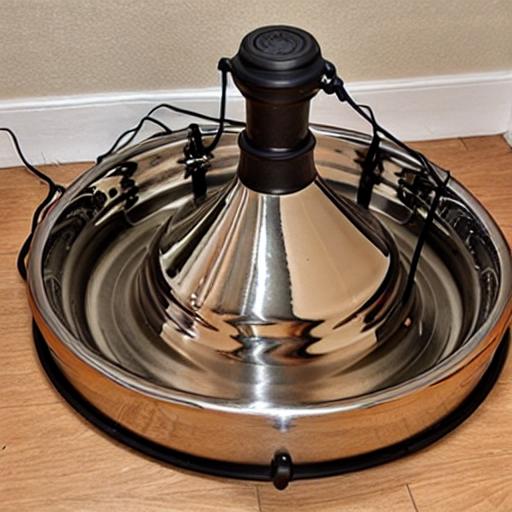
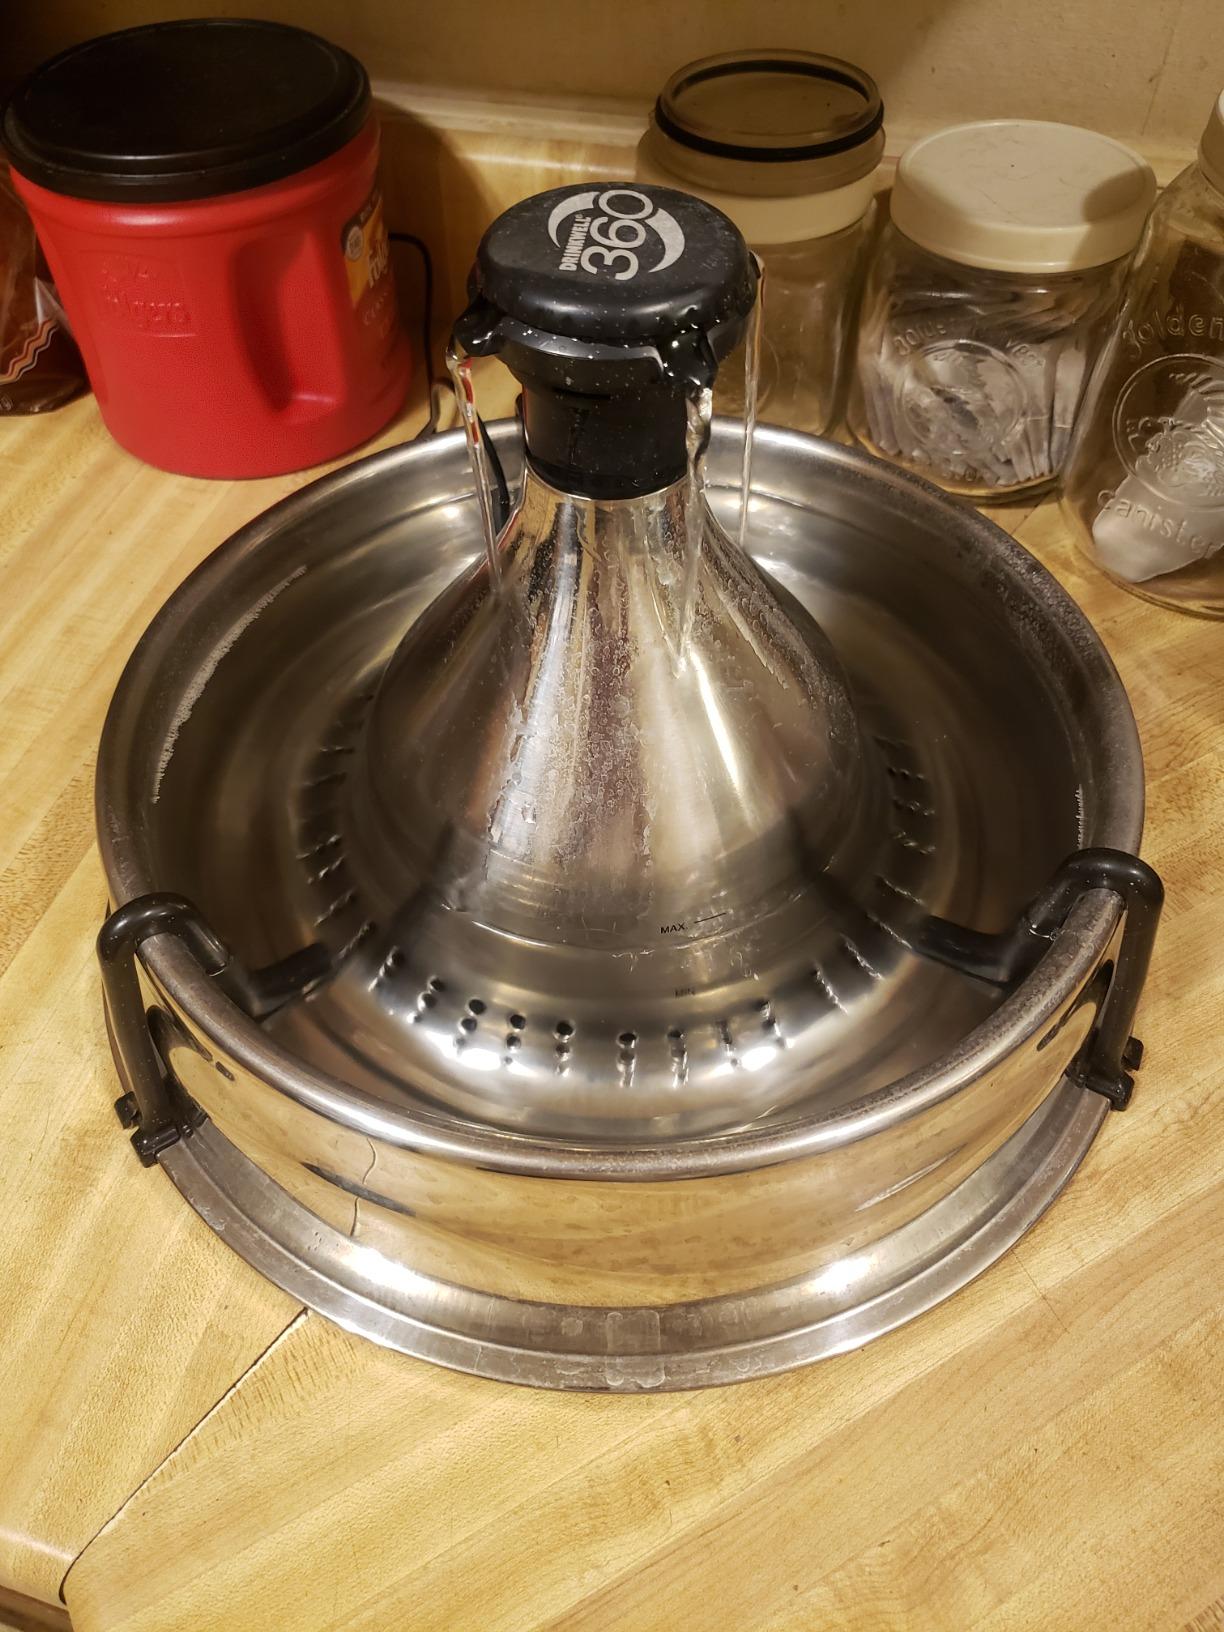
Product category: items_bowl
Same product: no